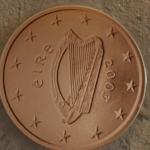
Coin value: 2cents
Country: ie
Edition: standard